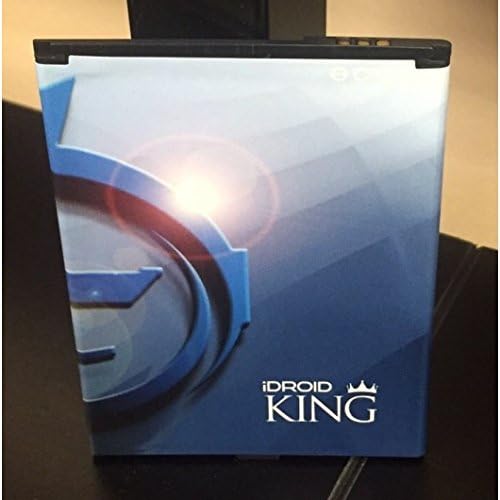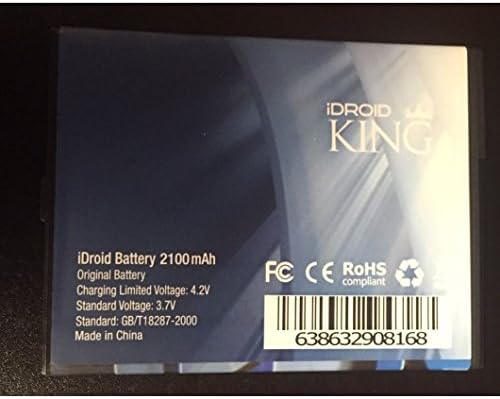
iDROID King Battery 2100mAh by iDROID USA
Category: Cell Phones & Accessories
Battery for King Battery for your King New: A brand-new, unused, unopened, undamaged item in its original packaging (where packaging is applicable). Packaging should be the same as what is found in a retail store Same capacity as original battery Specifically made for the iDroid King. Tech Spec: Battery Capacity: 2100 mAh Voltage. The iDroid King battery is the same battery that comes with your King when bought, so it has the same capacity. This means whether you're looking to replace an old battery or simply want a spare, you can be confident of getting the same battery life out of your phone as you originally experienced.
Features: Condition: Brand New Battery for iDROID King | Capacity: 2100 mAh | Voltage: 3.7 V | Weight: 20g